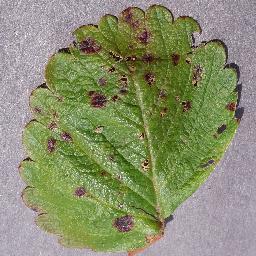
Label: Strawberry___Leaf_scorch